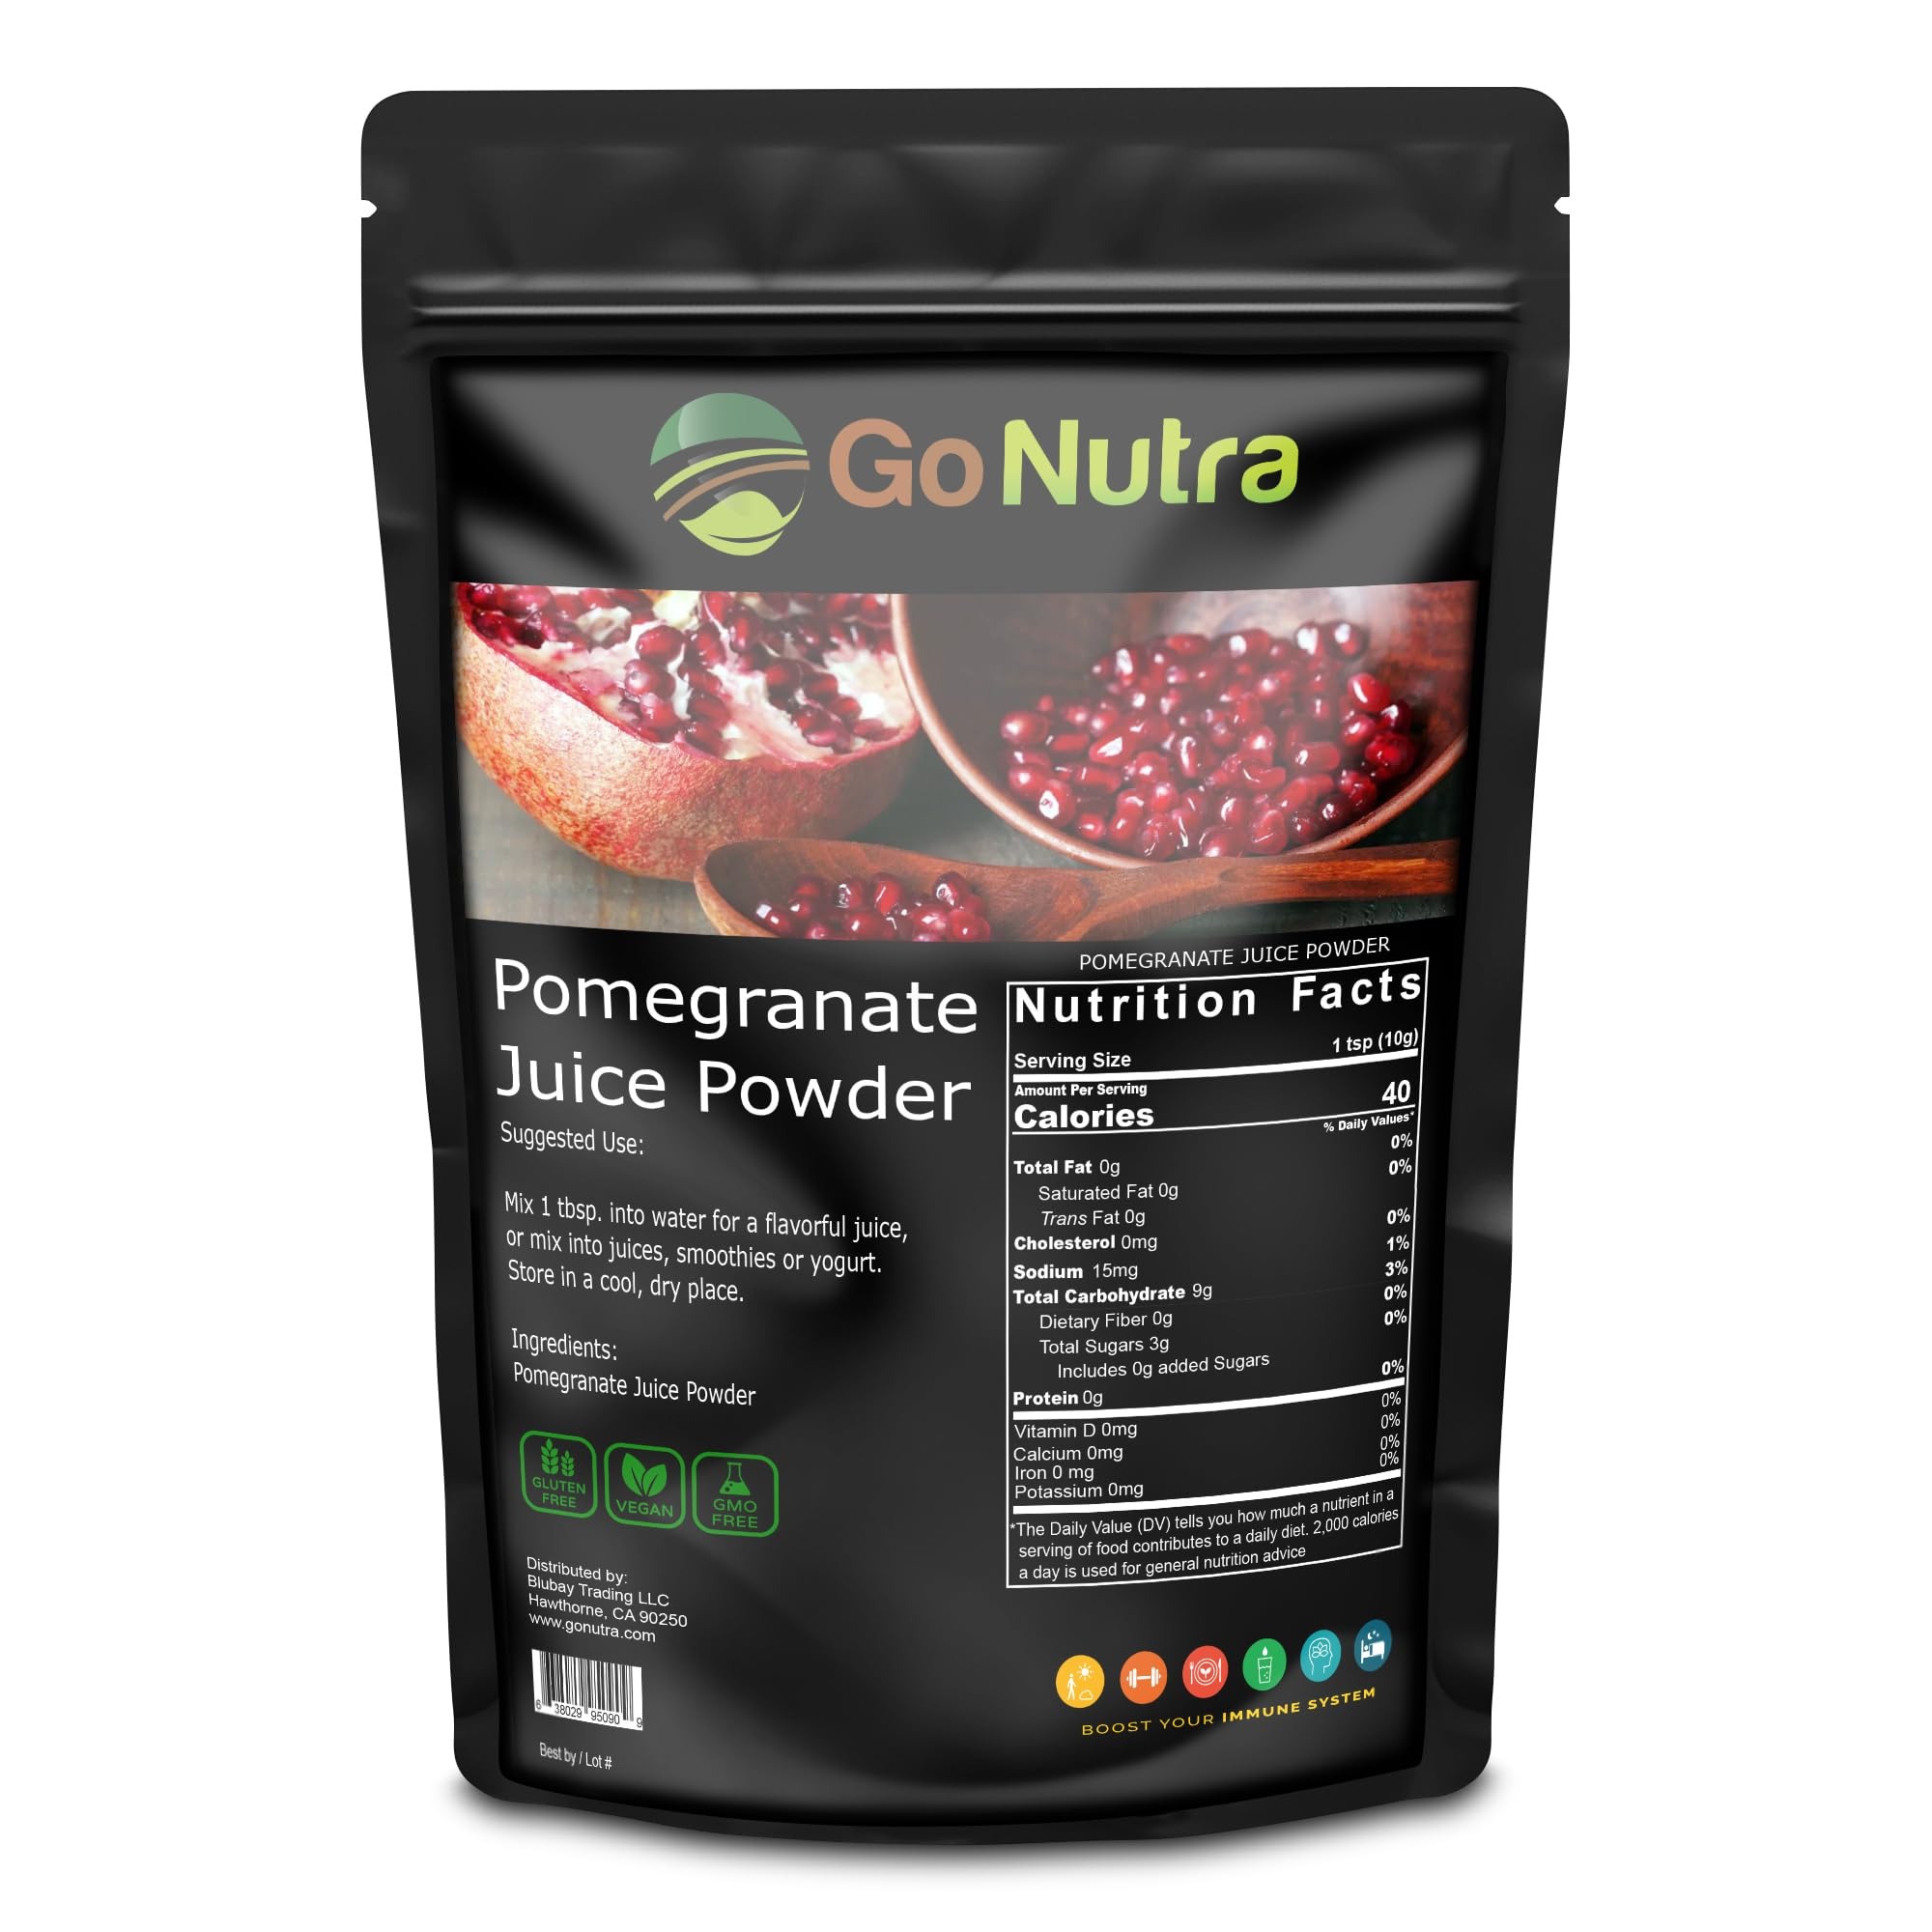
Item Name: Pomegranate Juice Powder Healthy Superfood Juice Non-Gmo Vegan
Bullet Point 1: Pomegranate is a great source of antioxidants - This pomegranate extract powder is a great way to add some nutritional value to your diet. Pomegranate juice powder is a great source of polyphenols, flavonoids and anthocyanins.
Bullet Point 2: Pomegranate extract powder is rich in antioxidants and is a natural way to support heart health.
Bullet Point 3: This juice powder is easy to use! Just add to any smoothies, juices or shakes for a great nutritional boost! Or just add to water to make a delicious juice.
Bullet Point 4: Pomegranate has many beneficial nutrients & phytochemicals. Considered one of nature's superfoods, it's perfect as a smoothie booster.
Product Description: Pomegranate Juice Powder - 16 oz. Bag. Pomegranate has many beneficial nutrients & phytochemicals such as Vitamin C, Vitamin B5, potassium, tannins, flavonoids, and polyphenols. Ellagic acid has antioxident, and many other healthy properties. With this premium Pomegranate Juice Powder, you can make your own Pomegranate Juice, or add it your smoothies or recipes. A delicious way to enrich your health! The juice powder is packed in a safety-sealed food-grade resealable foil pouch for maintaining maximum freshness and shelf-life. Ingredients: Pomegranate Juice Powder. Suggested Use: Mix 3 tablespoons into 8 oz. of water for a nutritious & flavorful juice. Also blends well into juices, cereals, yogurts, and desserts.
Value: 1.0
Unit: Count

Price: 24.9